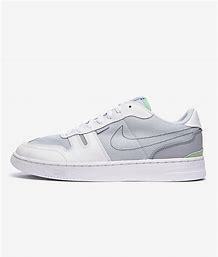
Brand: Nike
Model: Squash Type